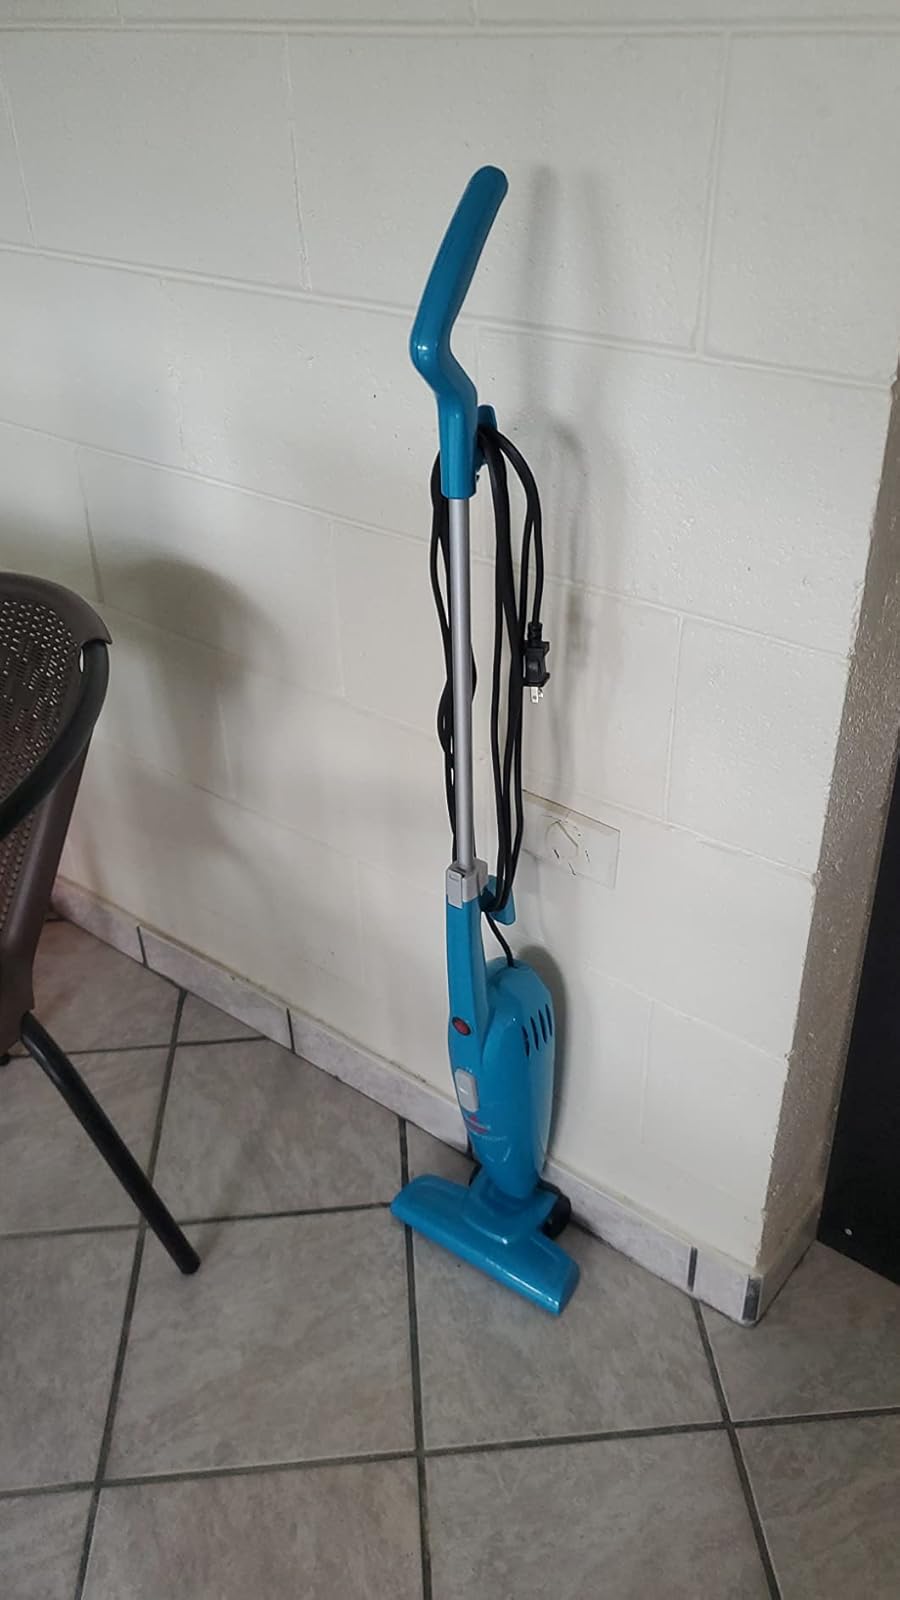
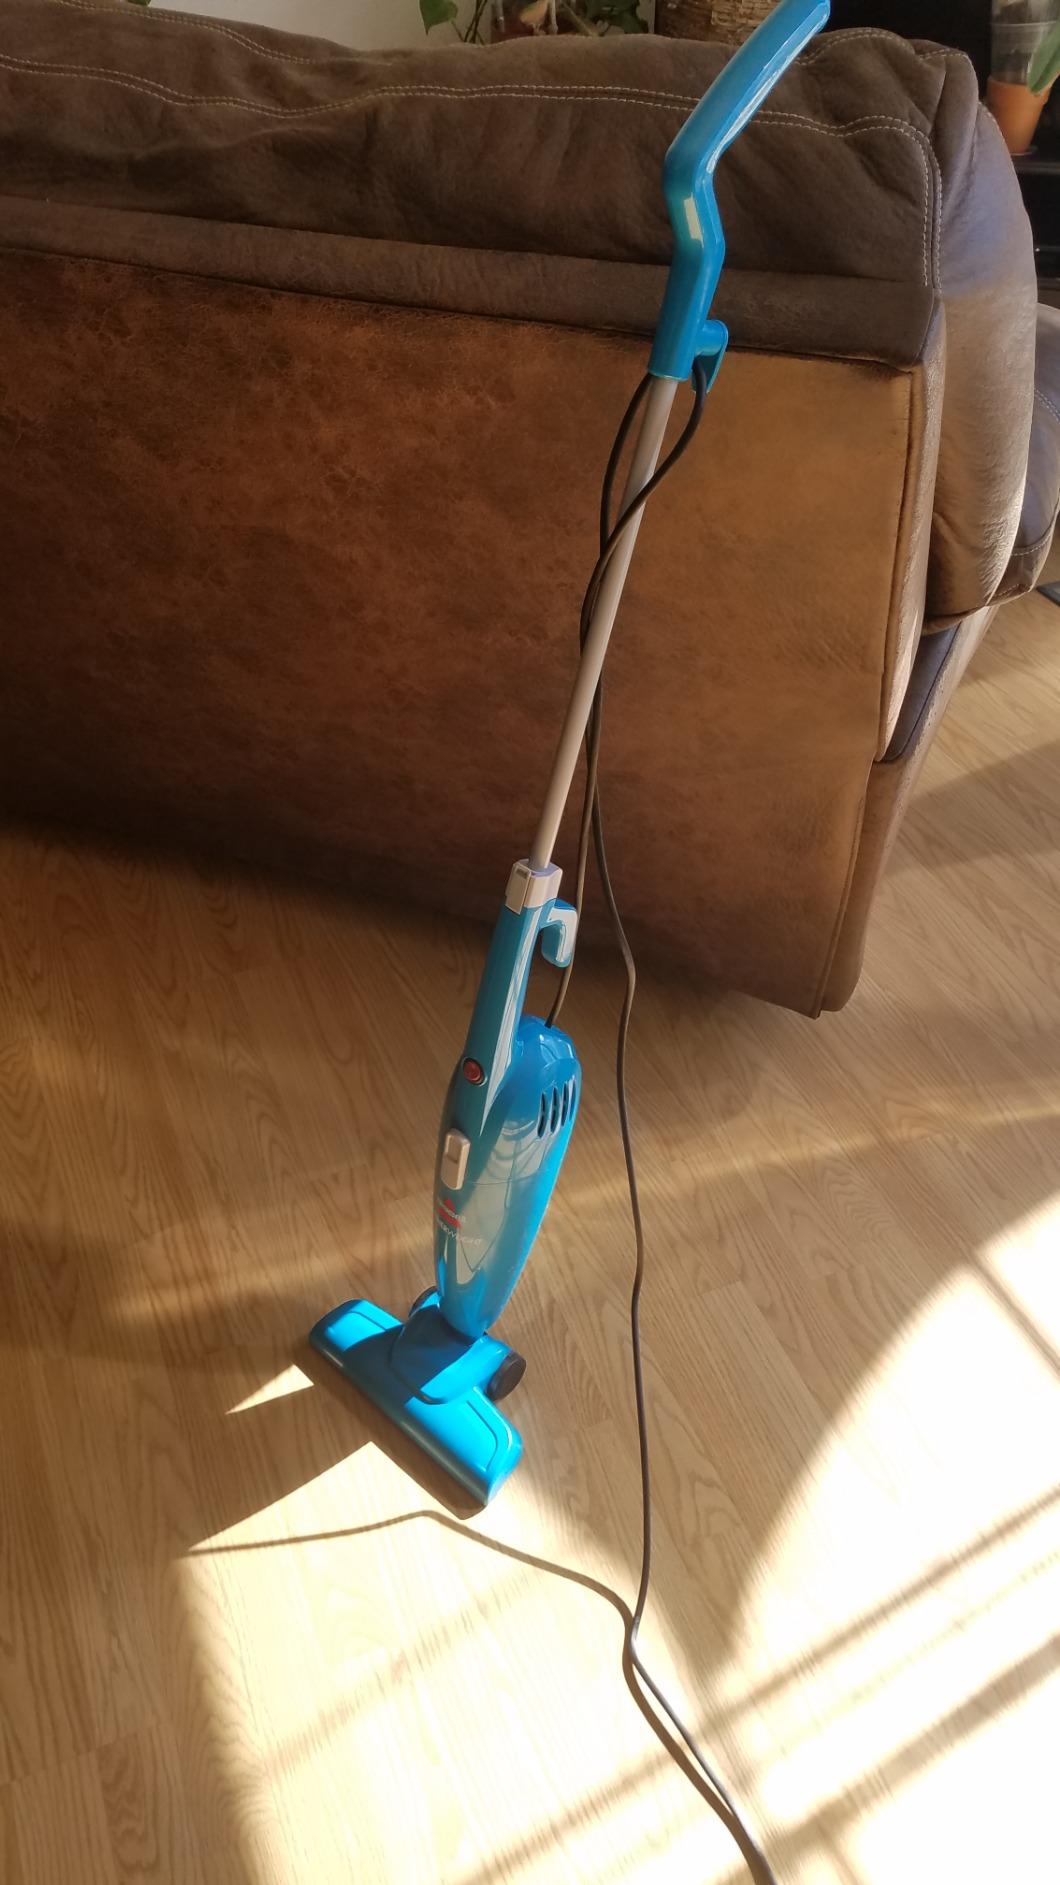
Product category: items_vacuum
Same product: yes